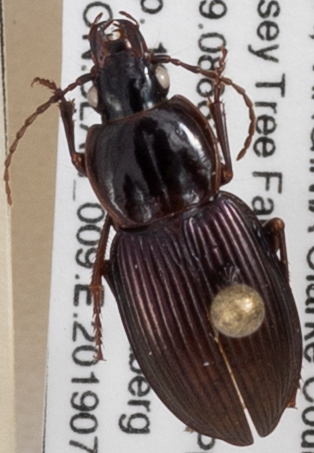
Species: Pterostichus trinarius
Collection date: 2019-07-16
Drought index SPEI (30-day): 0.26
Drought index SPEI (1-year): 2.09
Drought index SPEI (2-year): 2.09